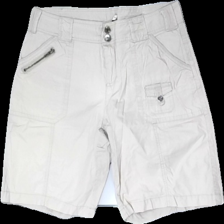
View: front
Type: Shorts
Category: Ladies
Brand: Not in the list
Brand text on label: peppercorn
Colors: Beige
Material: 100% cotton
Cut: Regular
Size: 36
Season: Summer
Smell: Minor
Price range: <50
Recommended usage: Recycle
Description: beige shorts from peppercorn, size 36. Good condition.
Comment: Smells slightly of pee